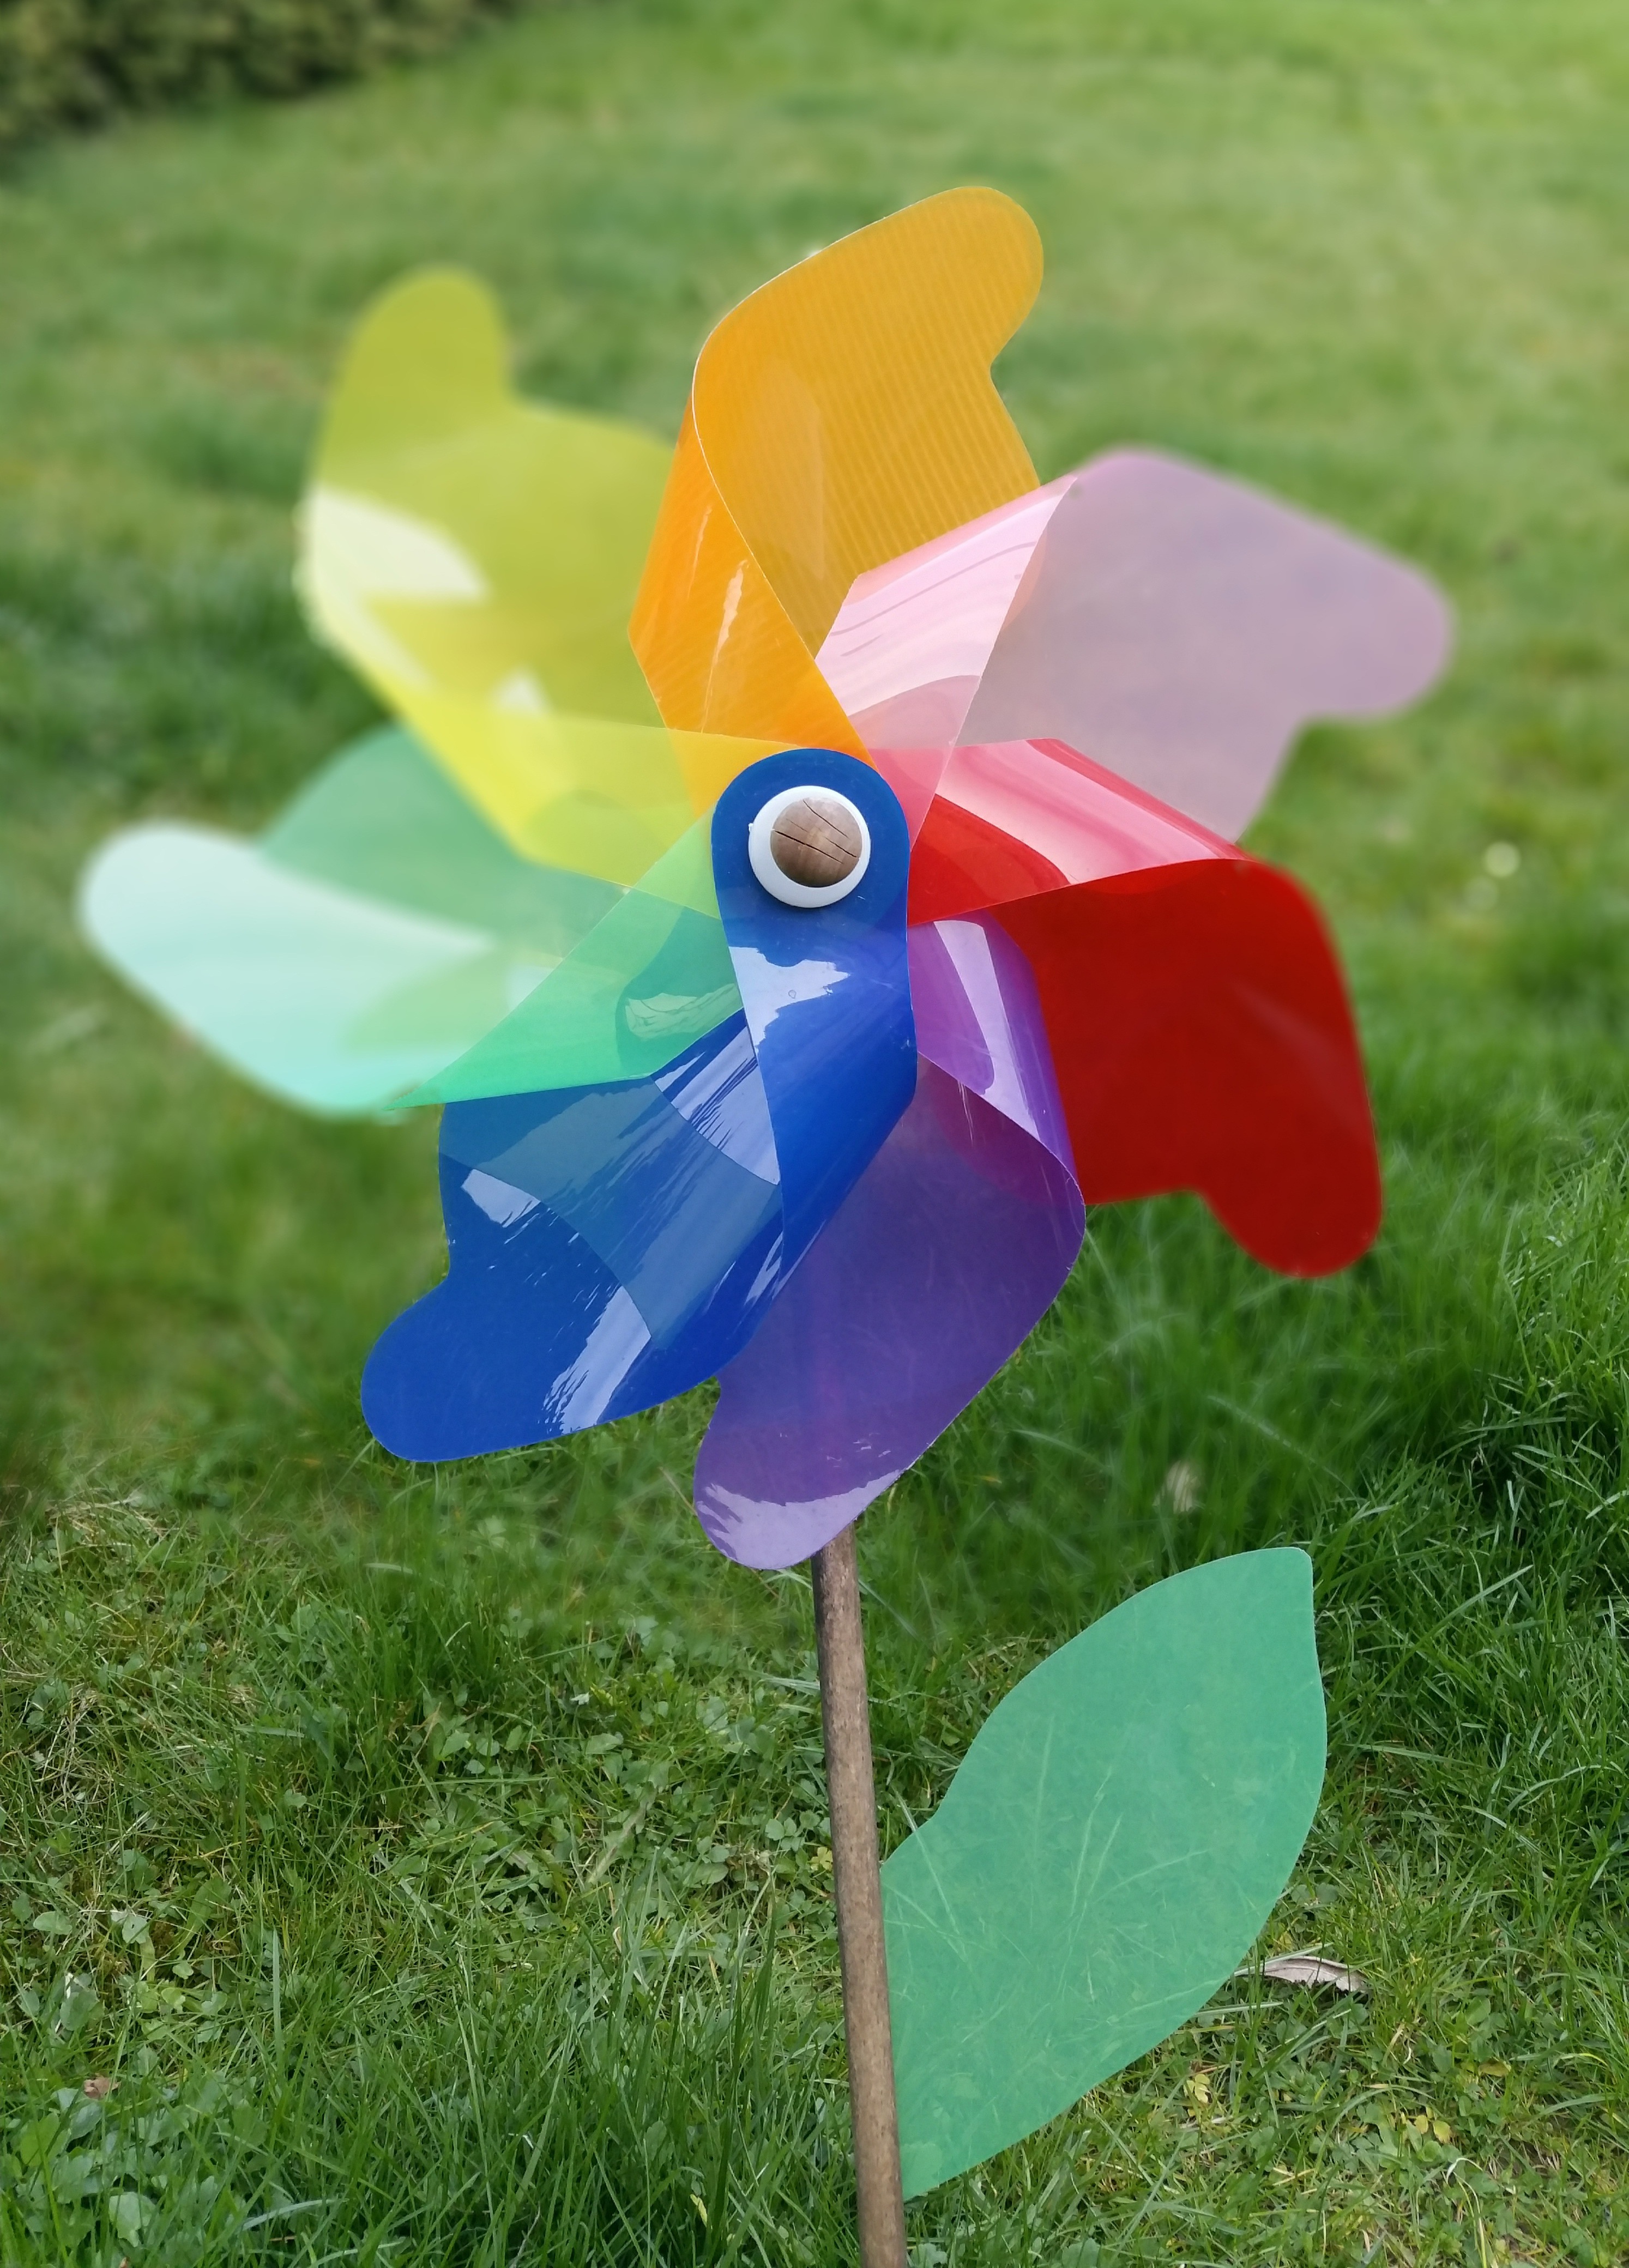
grass, plant, lawn, meadow, wheel, leaf, flower, wind, green, colorful, yellow, garden, flora, pinwheel, farbenspiel, children, decorative, windspiel, flowering plant, land plant